Clark Gable

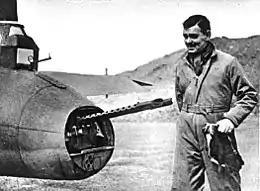
Gable with an 8th Air Force Boeing B-17 Flying Fortress in England, 1943

Gable made three pictures with Spencer Tracy, which boosted Tracy's career and permanently cemented them in the public mind as a team. "San Francisco" (1936), with Jeanette MacDonald, featured Tracy for only 17 minutes in an Oscar-nominated portrayal of a Catholic priest who knocks Gable down in a boxing ring. The film was a box office hit and remains the third-highest-grossing film of Gable's career. Their next film together was the Academy Award–nominated box office success "Test Pilot" (1938), with Myrna Loy, who made seven pictures with Gable. He plays Jim Lane, the test pilot of the title; Tracy is his sidekick mechanic, Gunner Morse.